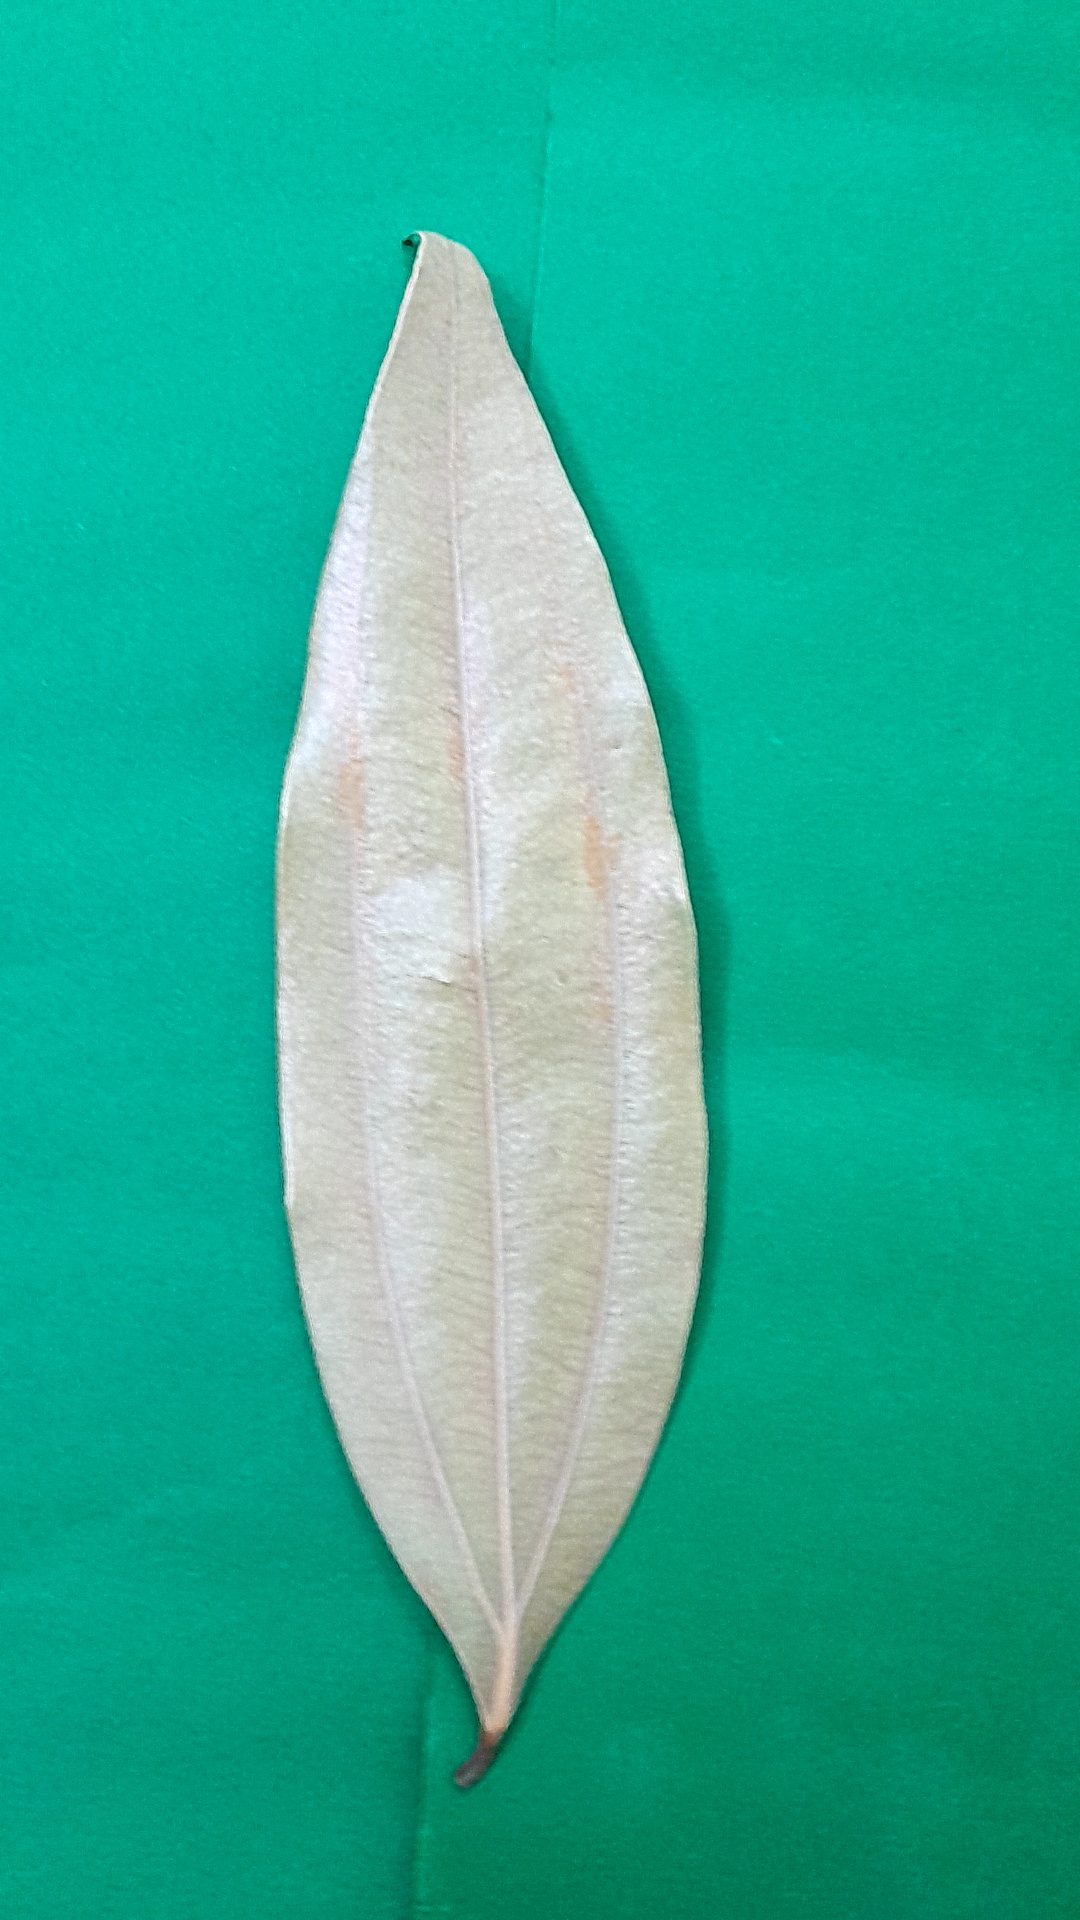
Label: Dry Leaf